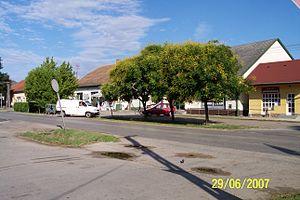
Kápolnásnyék est un village et une commune du comitat de Fejér en Hongrie.